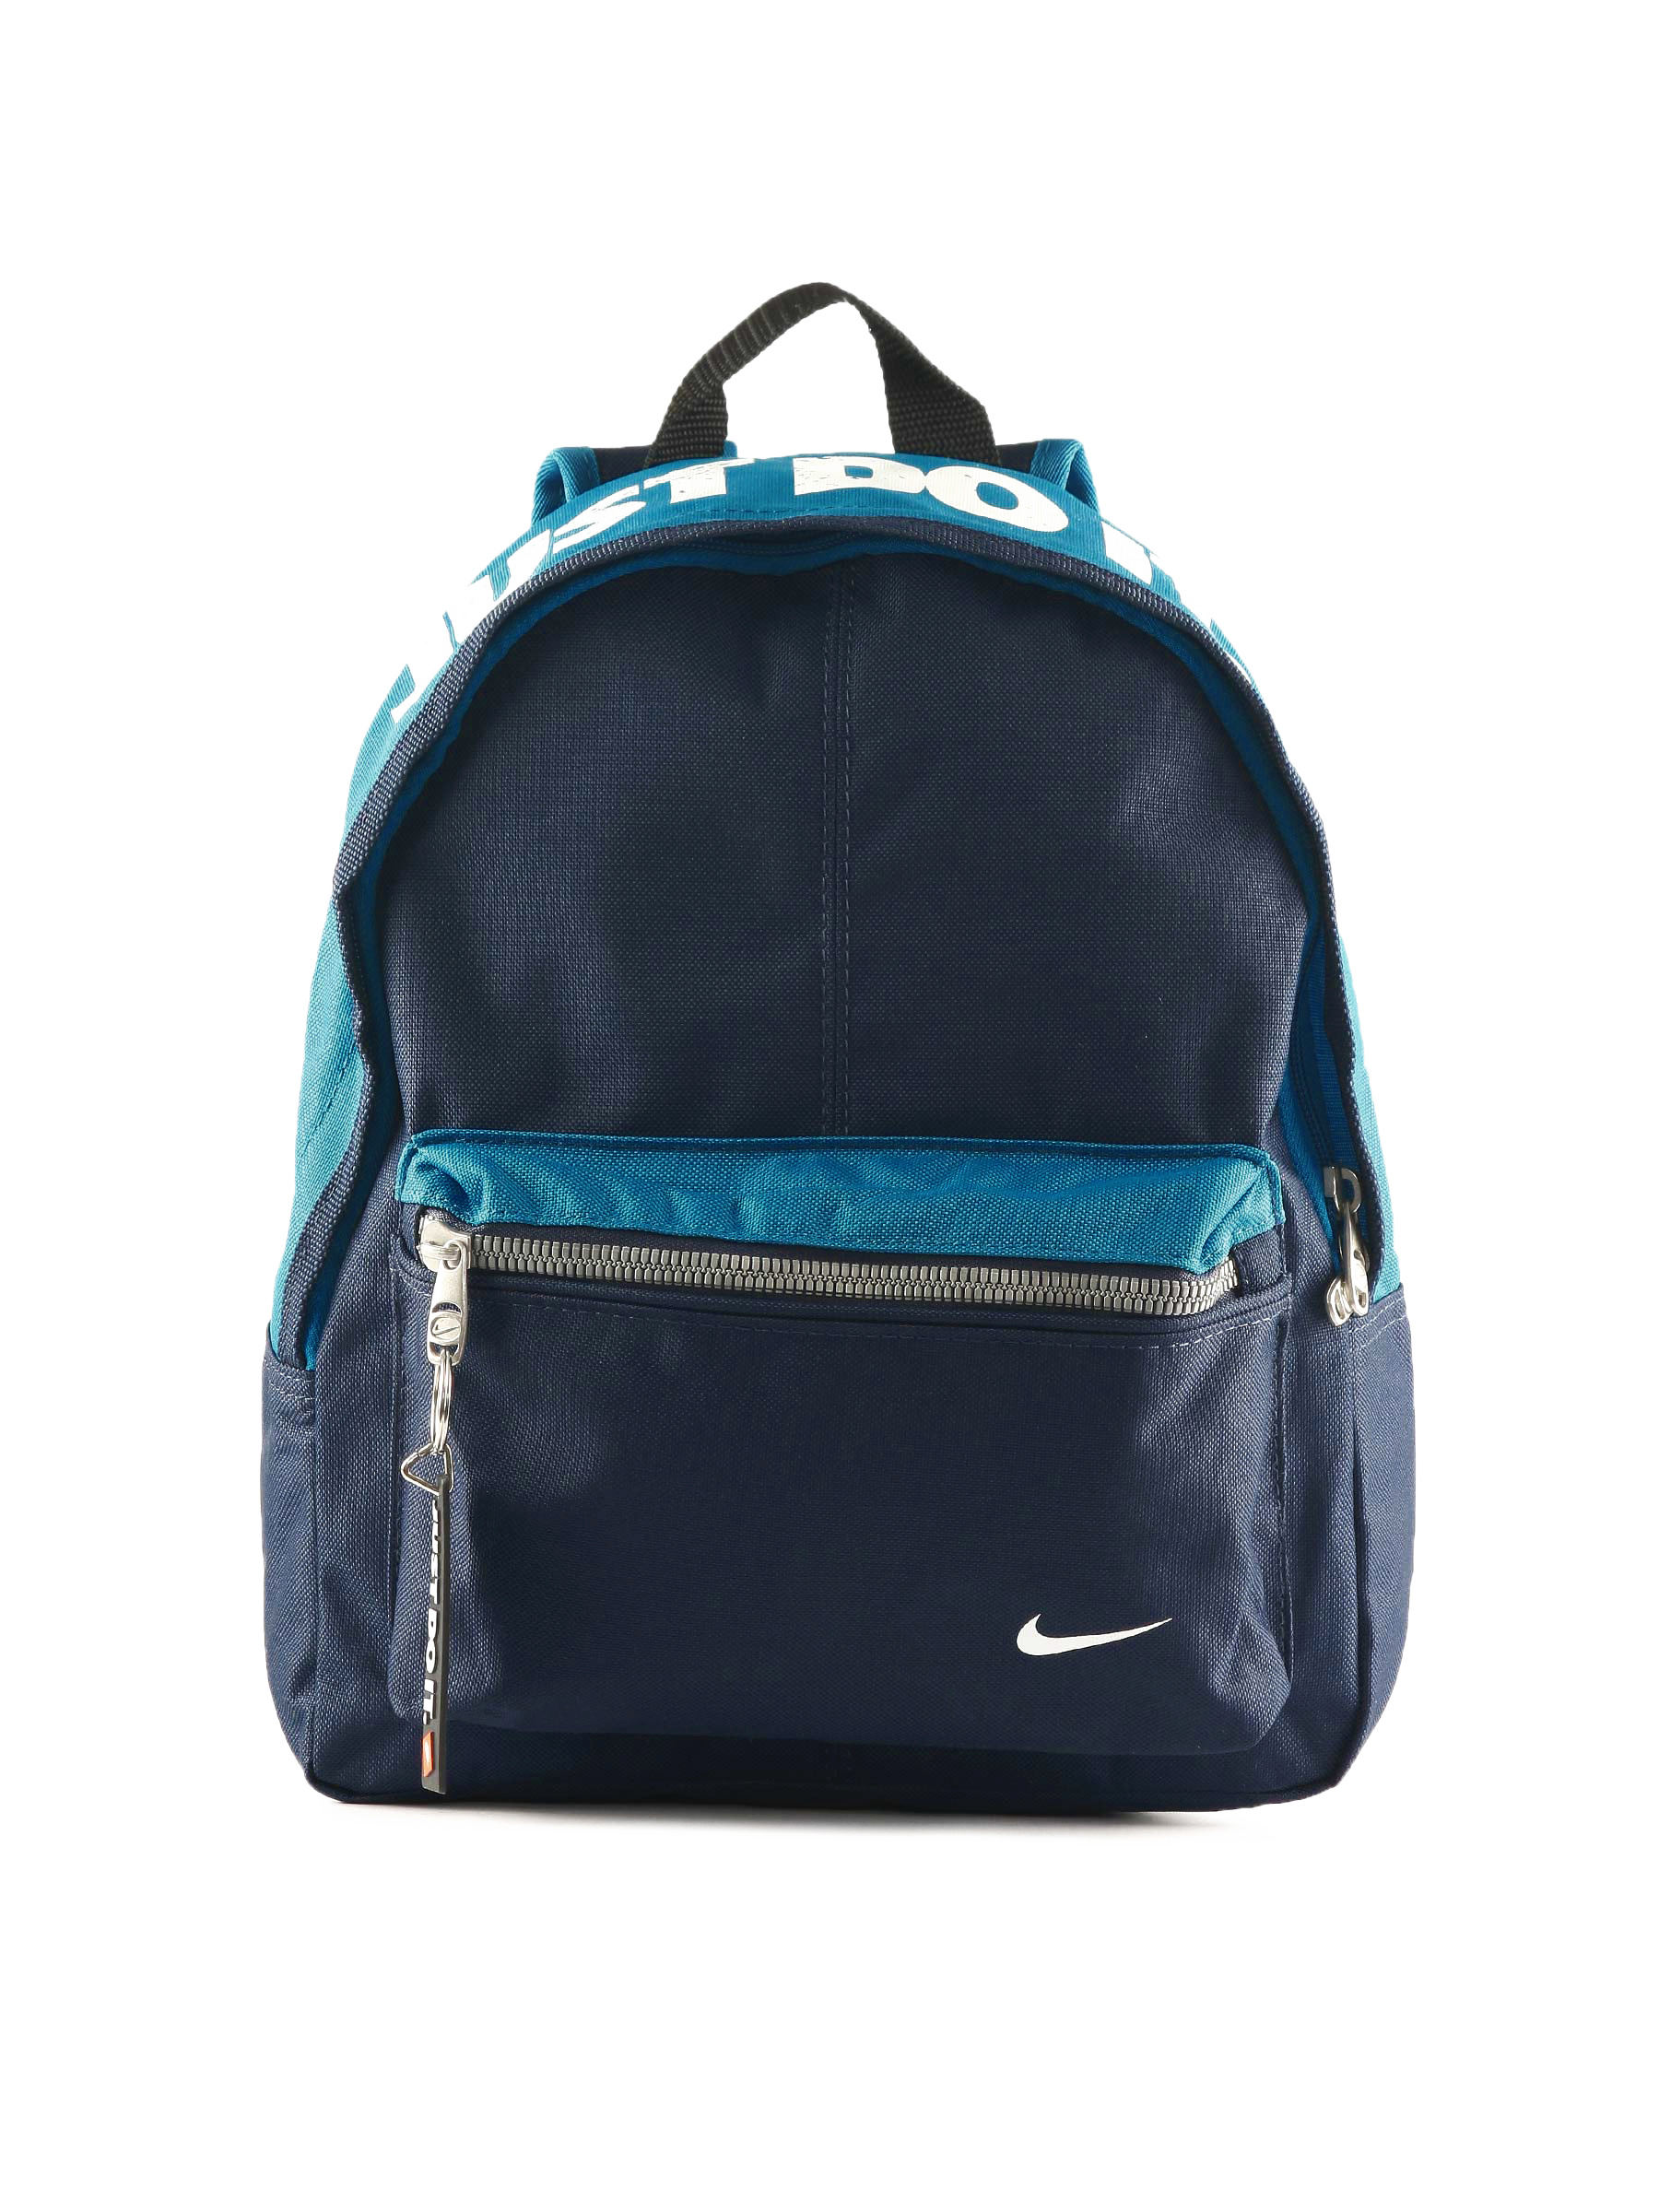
Nike Unisex Classic Base Blue Backpack
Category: Accessories / Bags / Backpacks
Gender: Unisex
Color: Blue
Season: Fall 2011
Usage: Casual